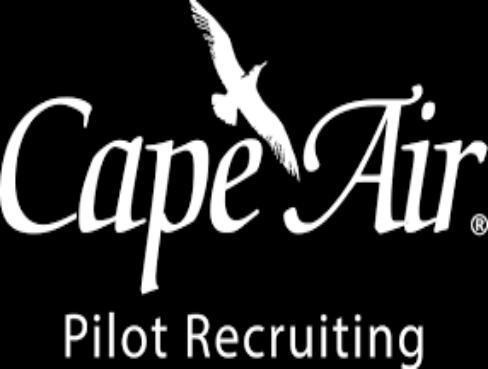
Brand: cape air
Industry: Transportation